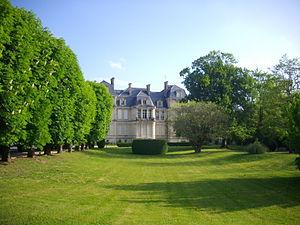
Château Jacquesson à Châlons-en-Champagne (Marne, France)
Champagne Jacquesson & Fils est une maison de champagne basée à Dizy, dans la région de Champagne. Fondée à Châlons-sur-Marne en 1798 par Claude et Memmie Jacquesson, Jacquesson & Fils se revendique comme la plus ancienne maison de champagne indépendante.